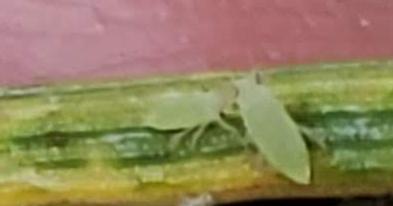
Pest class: russian_wheat_aphid